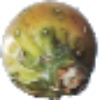
Label: cactus_fruit